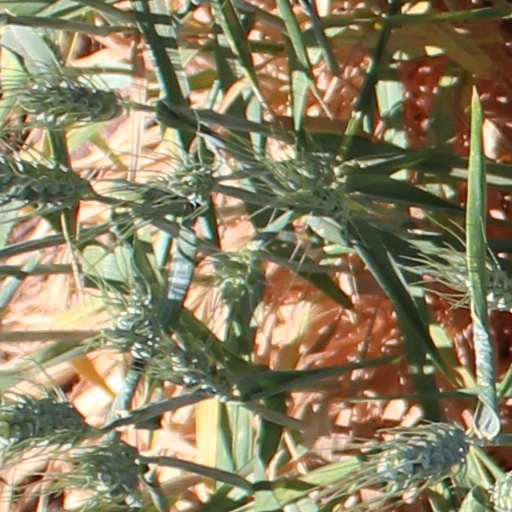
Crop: wheat